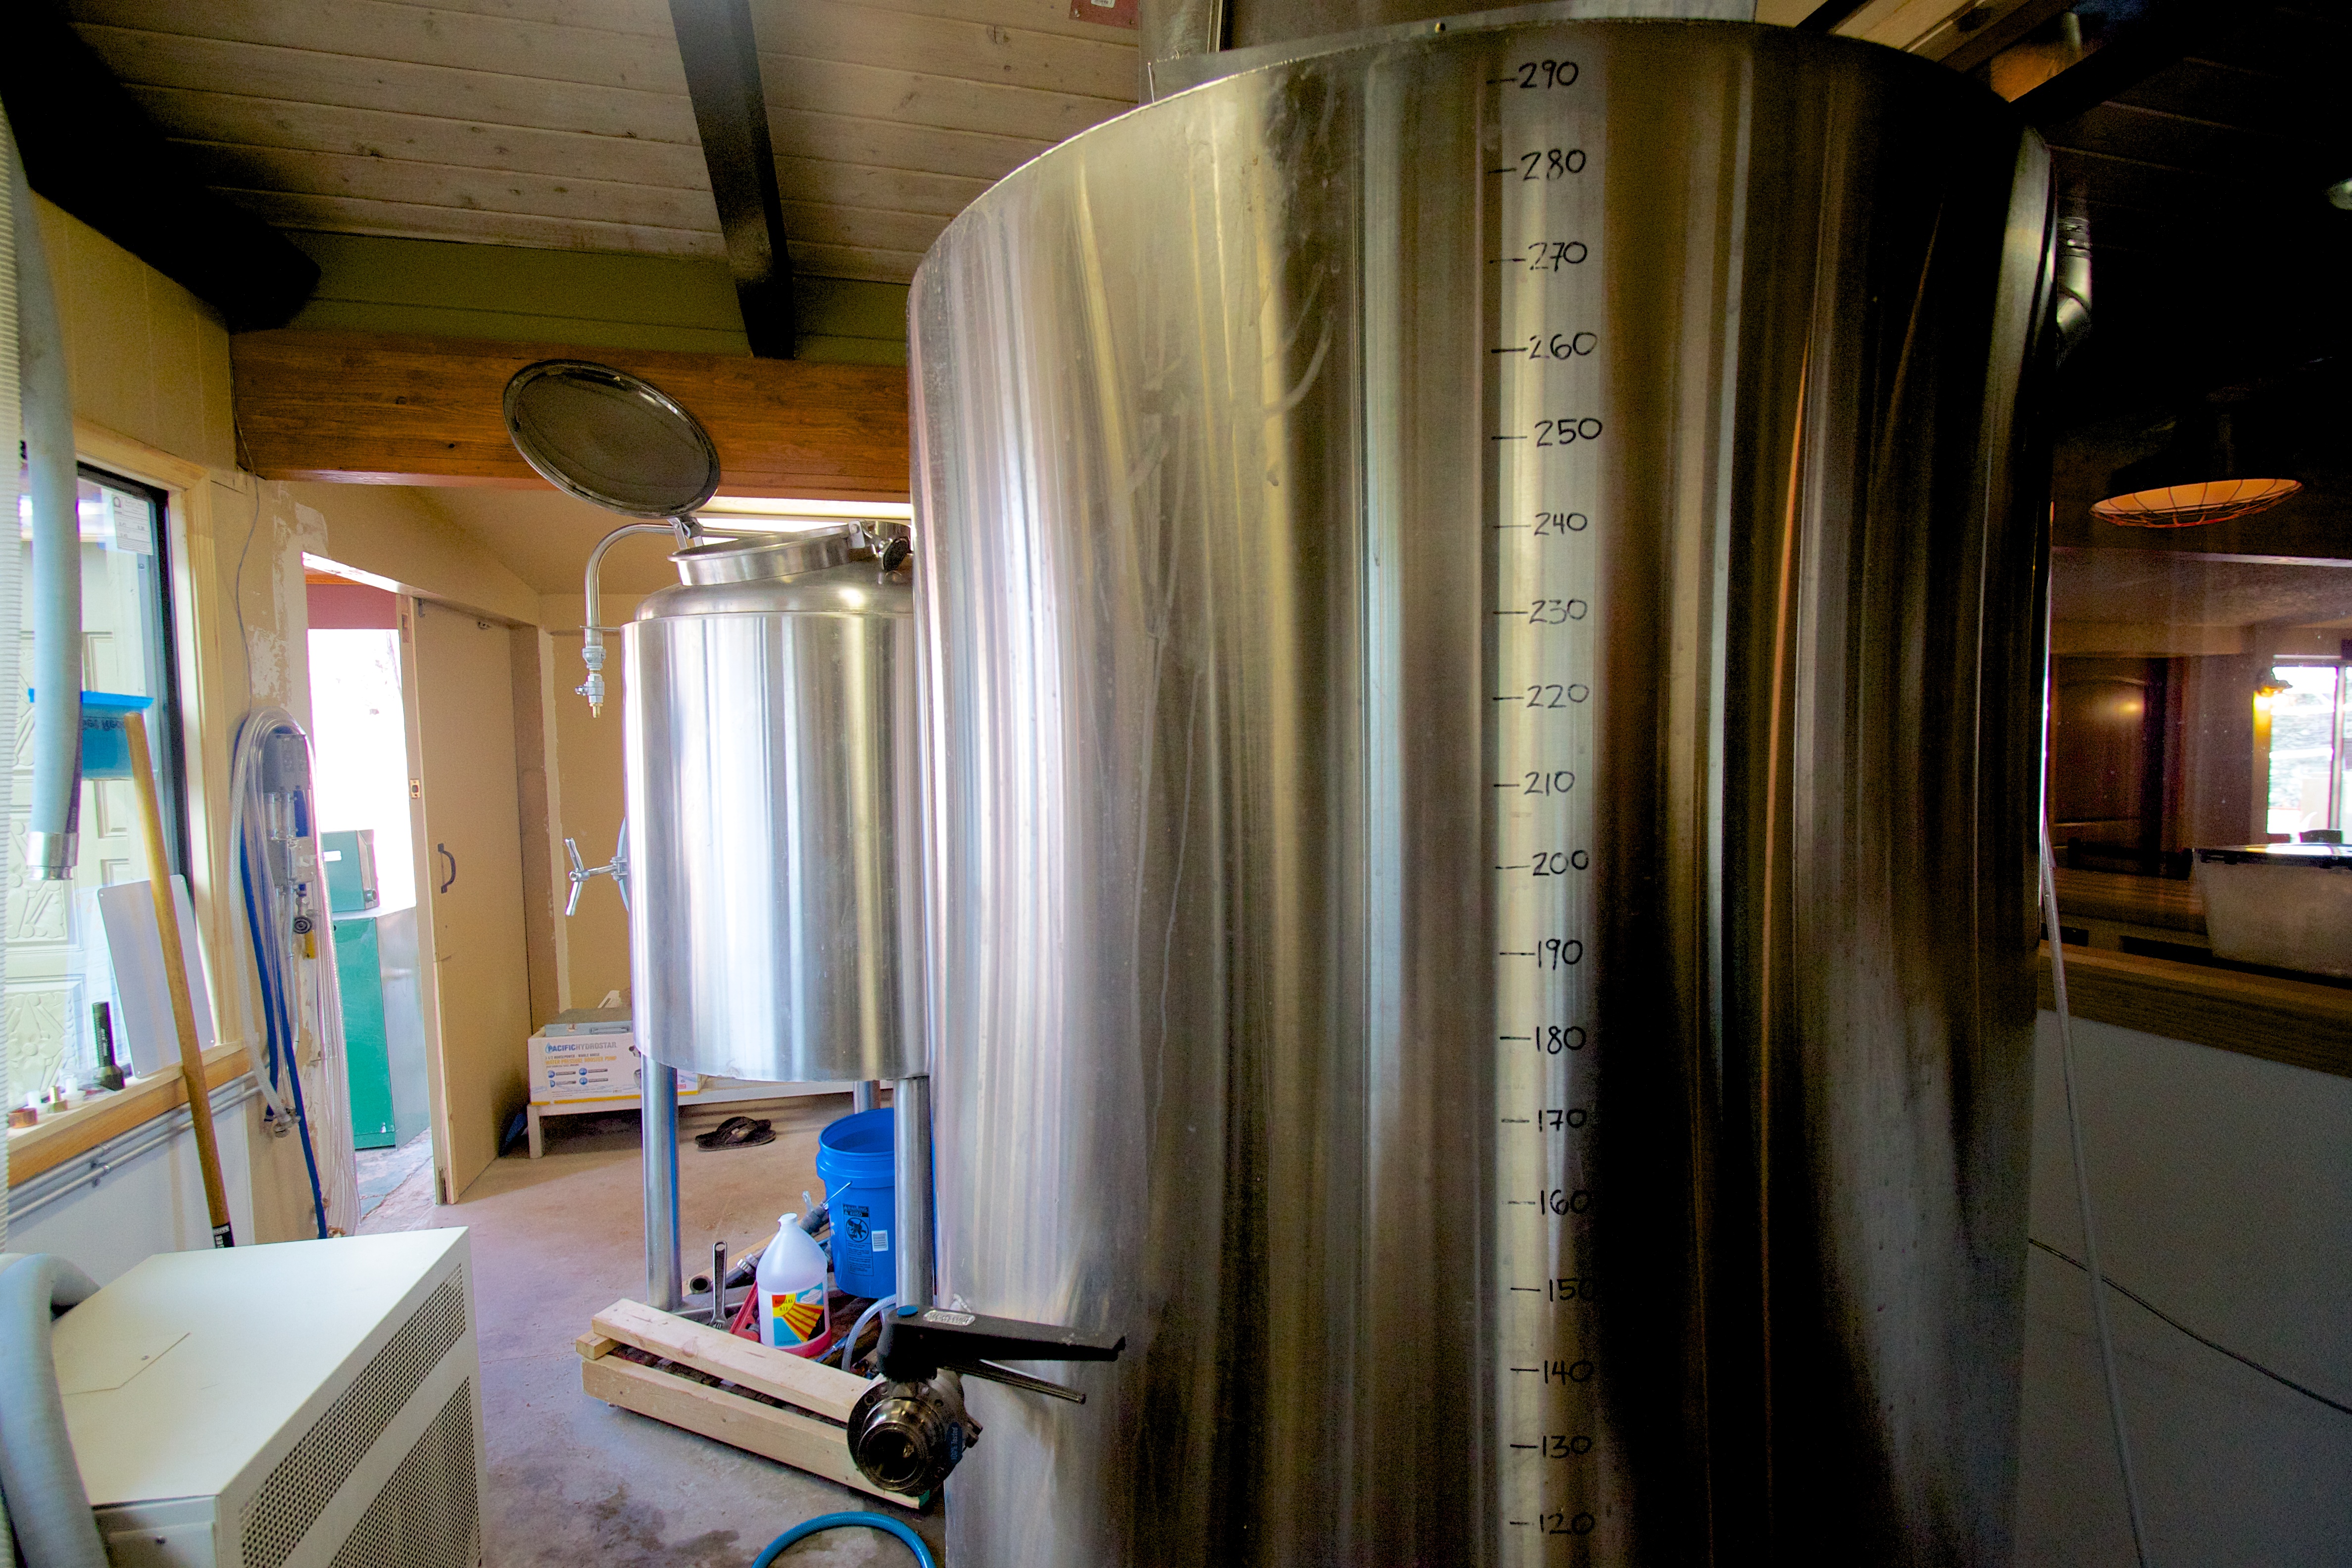
home, property, room, apartment, interior design, thatbrewery